Tenavaram temple

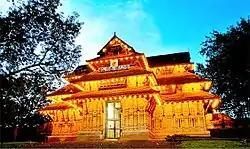
The famous Vadakkunnathan Temple of Thrissur, Kerala. Tenavaram shared strong structurally similar gopurams to this multi-shrine ancient Shiva complex constructed in the Dravidian Kerala style of architecture.

A map drawn by early Greek cartographers reveals the existence of a Hindu temple at the same location along the southern coast. Ptolemy in 98 CE marks the town as "Dagana" or "Dana" (Sacra Luna), a place "sacred to the moon," which geographers note corresponds to Tenavaram. In this temple the principal deity was known as "Chandra Maul Eshwaran". On the forehead of the deity was a large precious stone shaped like a moon crescent. The 18th century Tamil text "Yalpana Vaipava Malai" call the town "Theivanthurai" (God's Port) and the deity's name "Santhira Segaram" ( Chandra Sekharam ) or "Lord Shiva, wearer of moon on his head". This shrine became known as the "Naga-Risa Nila Kovil" of Tenavaram by the medieval period, and as "Tondeswaram", one of the five ancient "Ishwarams" of Shiva in the region.